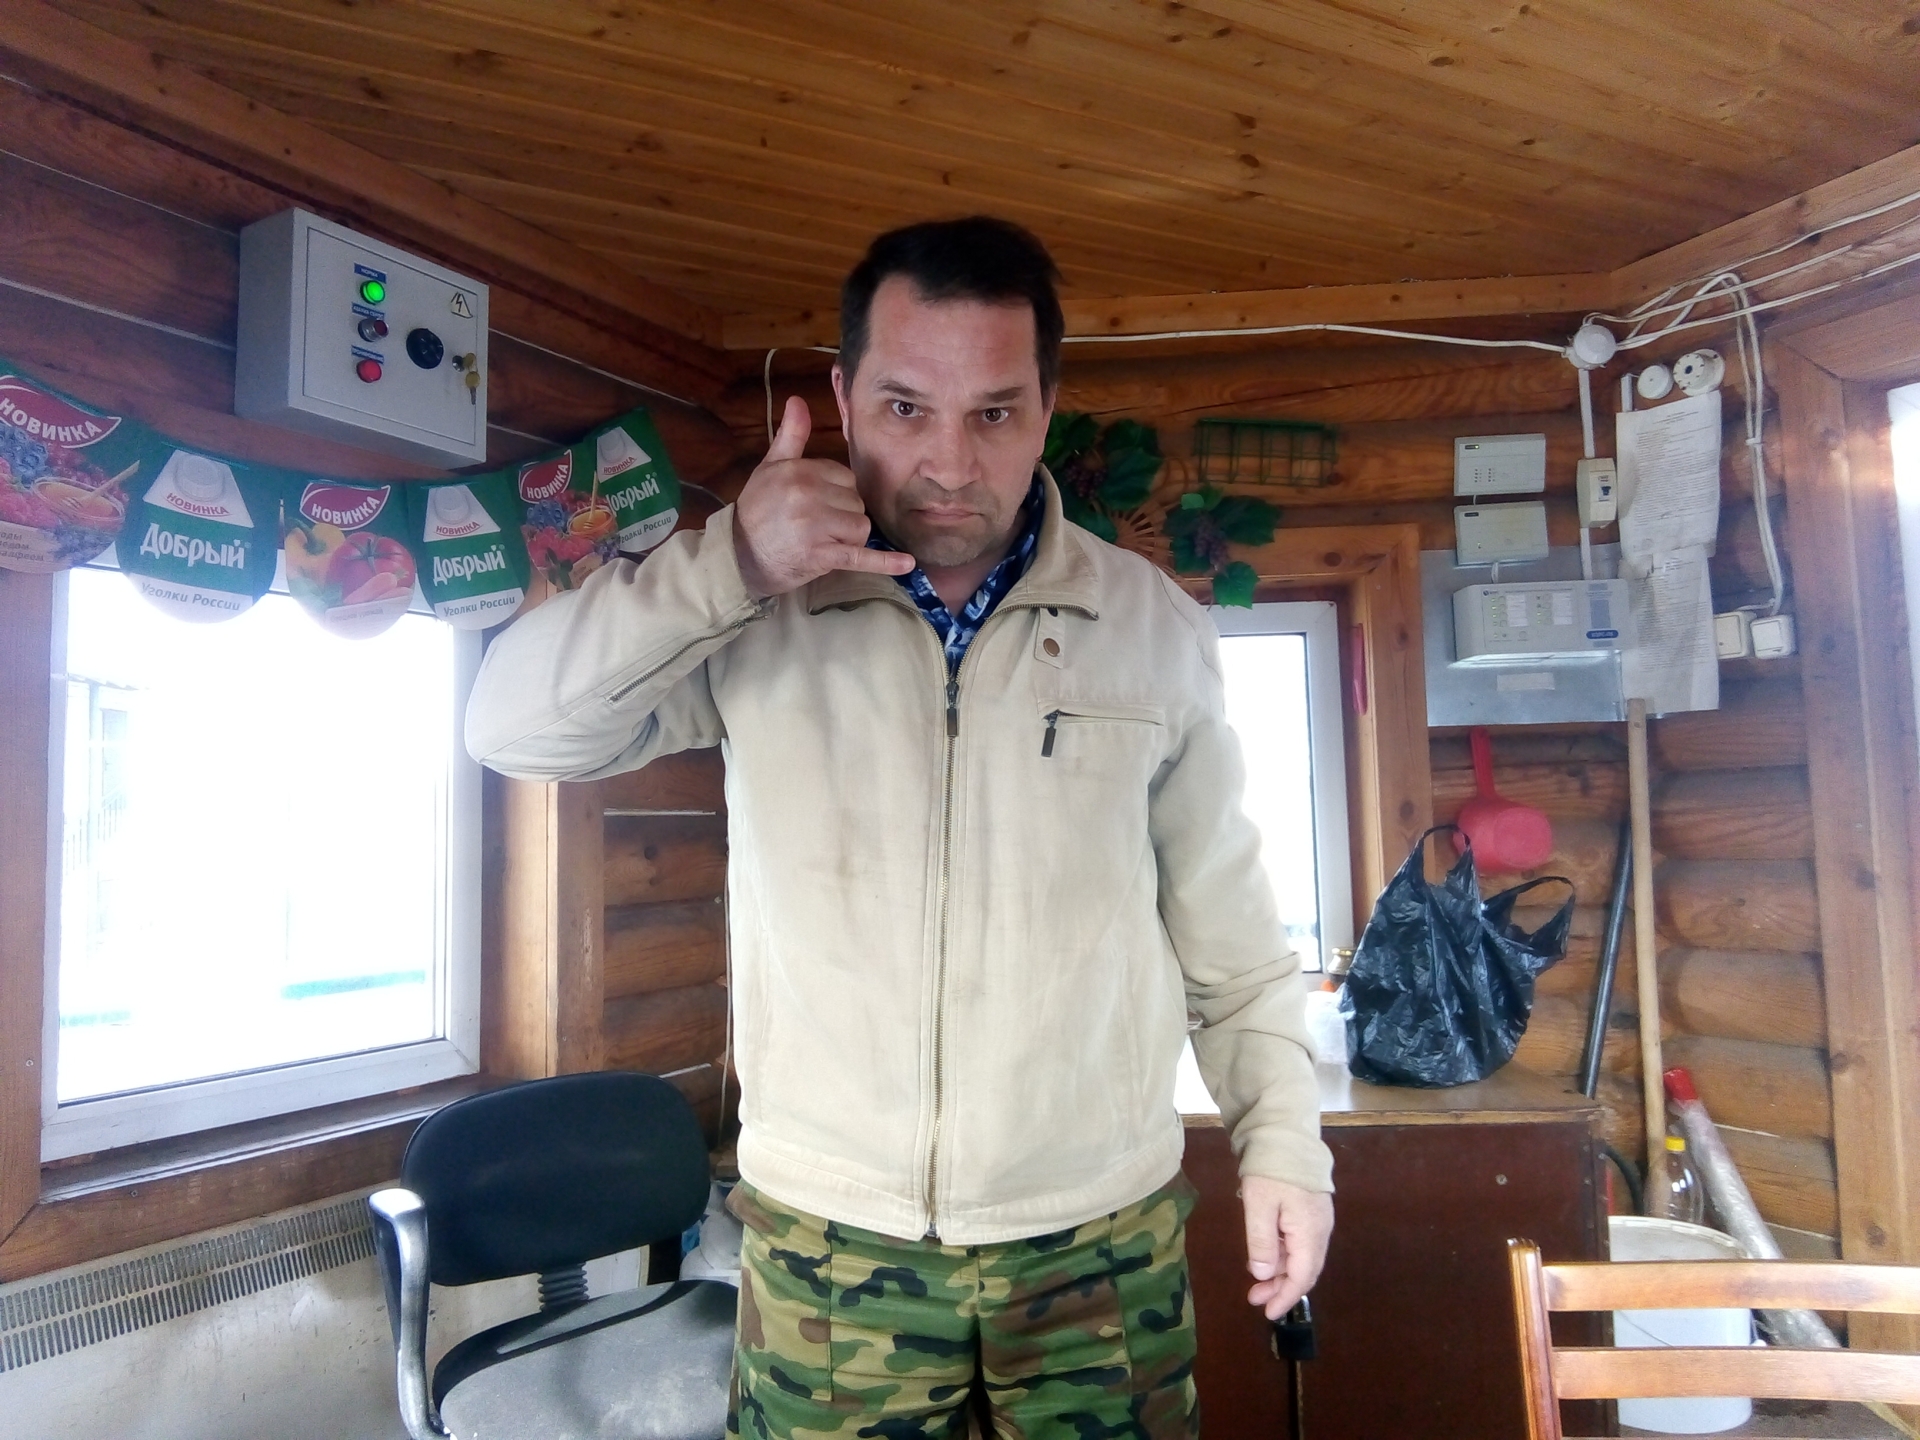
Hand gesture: call